Alaa Abdelnaby

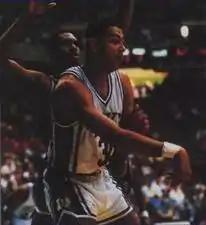
Abdelnaby with Duke

Abdelnaby played at Duke University from 1986 to 1990. He had a breakout year as a senior when he averaged 14.9 points and 6.7 rebounds during the regular season. Abdelnaby was a third-team all-Atlantic Coast Conference (ACC) selection as a senior. He had a series of widely publicized off-court problems during his early seasons, including an accident where he drove his car into a tree on campus.